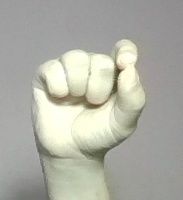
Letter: fa